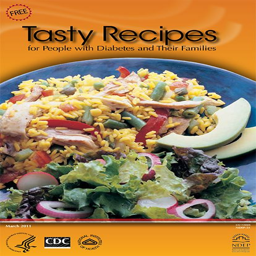
try some tasty diabetes - friendly recipes for dinner .